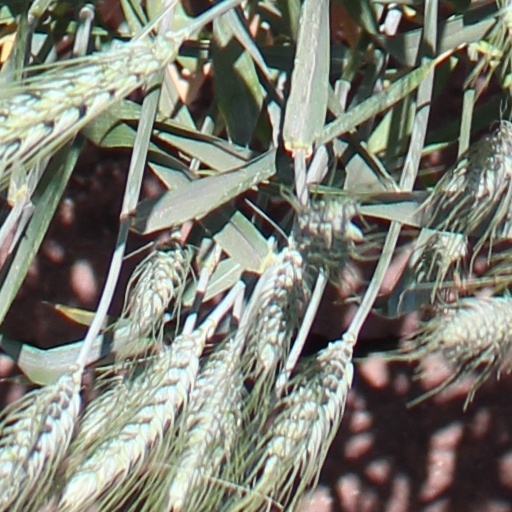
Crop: wheat